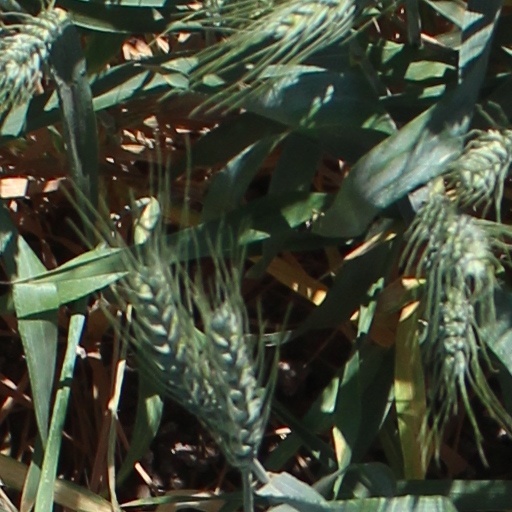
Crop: wheat